Lawrence Weaver

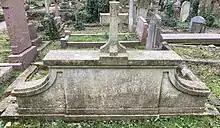
Grave of Lawrence Weaver in Highgate Cemetery

Lawrence's wife, Kathleen, died in 1927 of pneumonia, and when he died unexpectedly of a heart attack in 1930 at the age of 53, their two sons, Purcell and Tobias were, in effect, adopted by the Sir Stafford Cripps family. Their son, Tobias Rushton Weaver (19 July 1911 – 10 June 2001), Sir Toby from 1973, was a civil servant and educationist, working in the Department of Education and Science for 27 years, culminating in his appointment as Deputy Secretary (1962–73), ending under Margaret Thatcher.